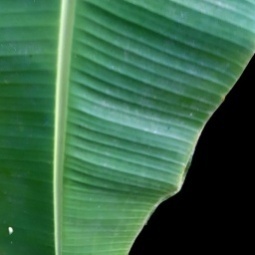
Label: Healthy